Shepherd Neame Brewery

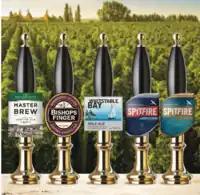
Shepherd Neame offers a range of cask ales

Henry, his second son, born in 1780, continued the family tradition and raised his son of the same name into the business. It was this Henry Shepherd (1816-77) who was to be the last of the Shepherds actively involved in the company. The death of Henry senior at the age of eighty-two occurred in 1862. Although his son was not a businessman of the same determination, the firm's expansion continued adequately with John Mares, who had come to the financial assistance of the Shepherd Brewery during the recession of the mid-1840s and continued as the impetus behind "Shepherd and Mares" until Percy Beale Neame joined the brewery in 1864.